Constitution of the Republic of Singapore Tribunal

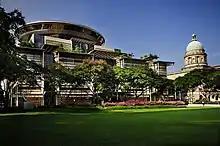
The Supreme Court Building, where the Constitution of the Republic of Singapore Tribunal sits, photographed on 24 May 2010. The dome of the Old Supreme Court Building is visible on the right.

The Constitution of the Republic of Singapore Tribunal is a tribunal established in 1994 pursuant to Article 100 of the Constitution of the Republic of Singapore. Article 100 provides a mechanism for the President of Singapore, acting on the advice of the Singapore Cabinet, to refer to the Tribunal for its opinion any question as to the effect of any provision of the Constitution which has arisen or appears to likely to arise. Questions referred to the Tribunal may concern the validity of enacted laws or of bills that have not yet been passed by Parliament.